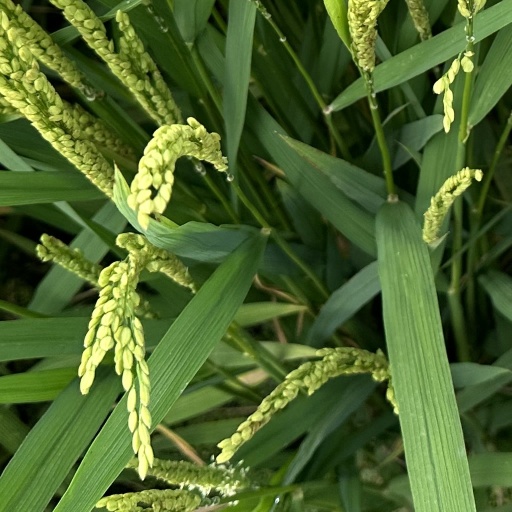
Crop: rice